Alexander Novak

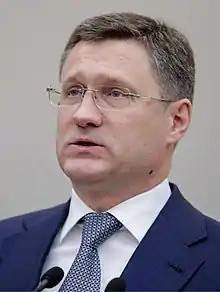
Novak in 2019

Alexander Valentinovich Novak (born 23 August 1971 in Avdiivka, Donetsk Oblast, Ukraine SSR) is a Russian politician who is a current Deputy Prime Minister of Russia since November 2020.